Balamevvadu

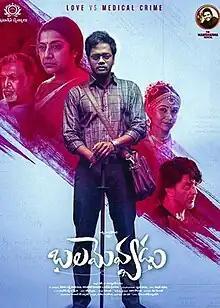
Official poster

Balamevvadu is a 2022 Indian Telugu-language romantic thriller directed by Satya Rachakonda and starring Dhruvan Katakam and Nia Tripathi.